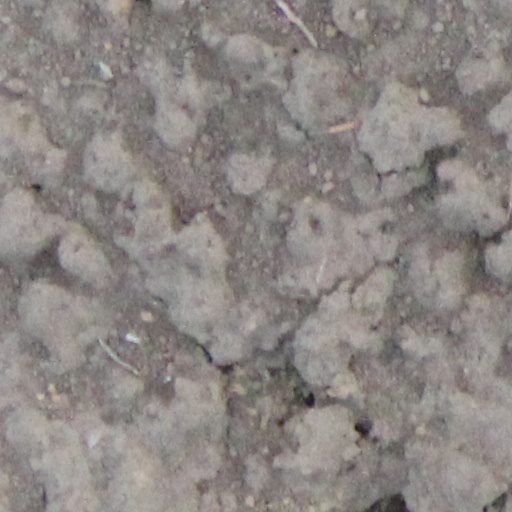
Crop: wheat